Evgenije Popović

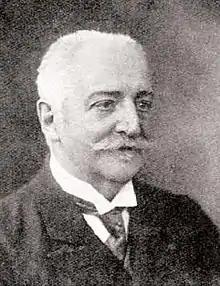
Evgenije Popović

Evgenije "Đena" Popović GBE (Serbian Cyrillic: Евгеније Поповић; 6 January 1842 - 4 April 1931) was a Montenegrin statesman, journalist, diplomat, writer and editor.